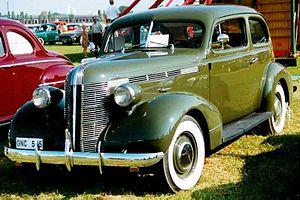
Pontiac est un constructeur automobile fondé en 1906 et disparu en 2010, autrefois Oakland issu du groupe General Motors.